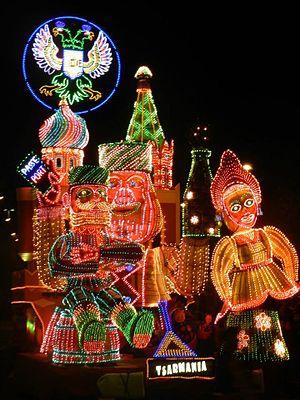
Le carnaval de Cholet, organisé par le comité des fêtes de Cholet, se déroule au mois d'avril durant une semaine.
Cette liste des principaux carnavals recense les principaux carnavals dans le monde, de par leur notoriété, leur retentissement international et/ou nombre de participants.
Le carnaval est un type de fête relativement répandu en Europe et en Amérique. Il consiste généralement en une période où les habitants de la ville sortent déguisés et se retrouvent pour chanter, danser, faire de la musique dans les rues, jeter des confettis et serpentins, défiler, éventuellement autour d’une parade.
La Mi-Carême est une fête carnavalesque traditionnelle, d'origine française.